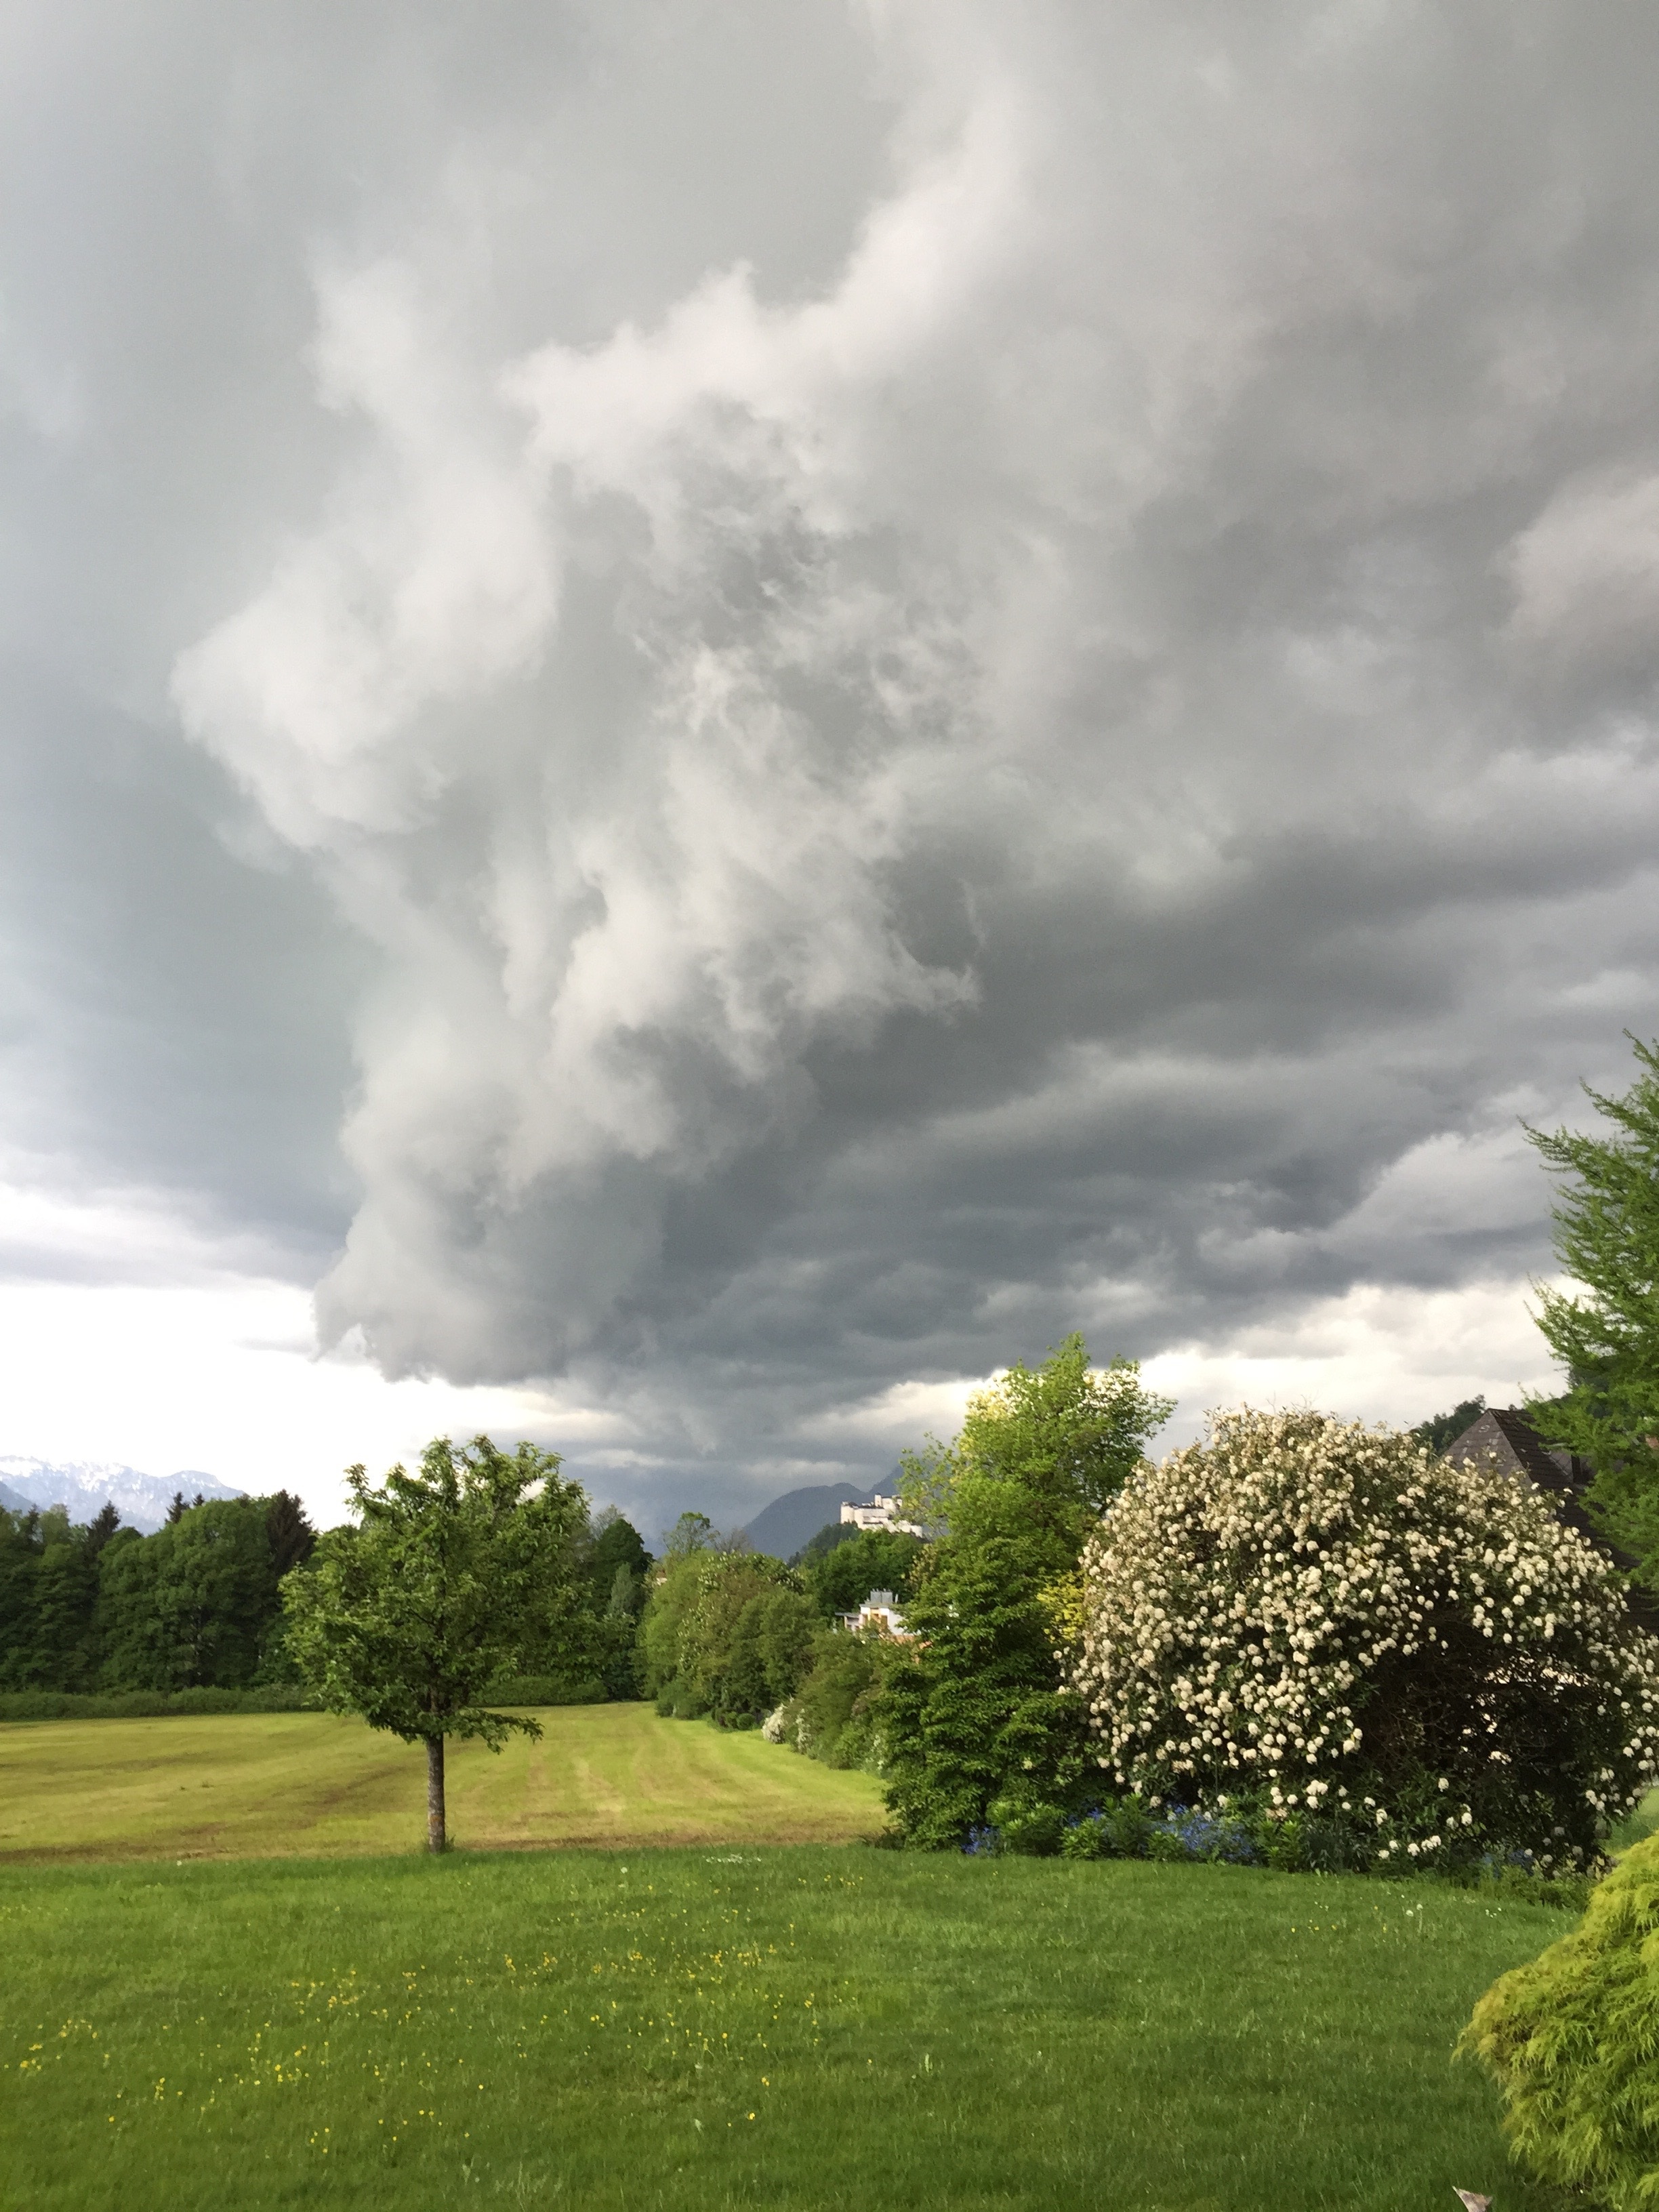
tree, nature, grass, cloud, sky, field, lawn, meadow, sunlight, hill, green, natural, weather, storm, cumulus, soil, plain, cloudscape, grassland, sky clouds, rural area, stormy sky, meteorological phenomenon